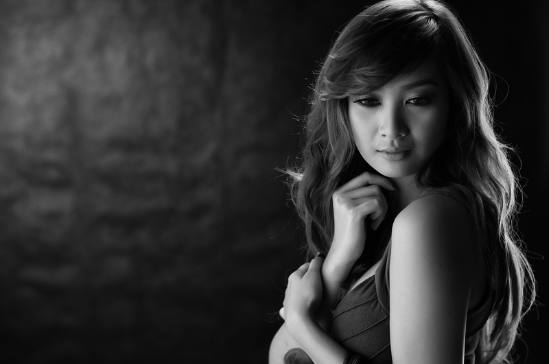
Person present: Yes